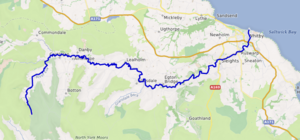
carte réalisée sur umap This map was created from OpenStreetMap project data, collected by the community. This map may be incomplete, and may contain errors. Don't rely solely on it for navigation.
L'Esk est un fleuve du Yorkshire du Nord, en Angleterre.